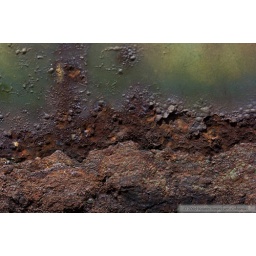
I think this was a cow feeder. It is just out in a field rusting now.